Richard Burbage

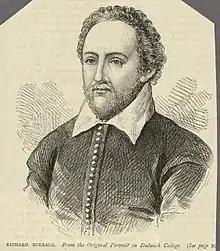
19th century print of Richard Burbage

Burbage was baptised at St Stephen's Church in London on 7 July 1568. He was the second son of his parents, followed by three younger sisters: Alice, Joane, and Ellen. His father brought Burbage to the theatre and had the greatest influence on his career. Being the son of a builder and owner of the first successful permanent playhouse gave him a start in the theatre world. It is said that because he worked in the theatre with his father at such a young age, he learned the basics of working with colours and the techniques of painting, which helped him later in life.